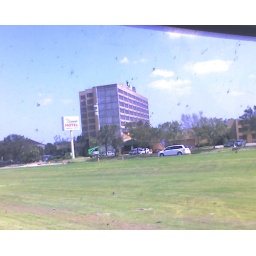
wall face on hotel fell off in Ike img840